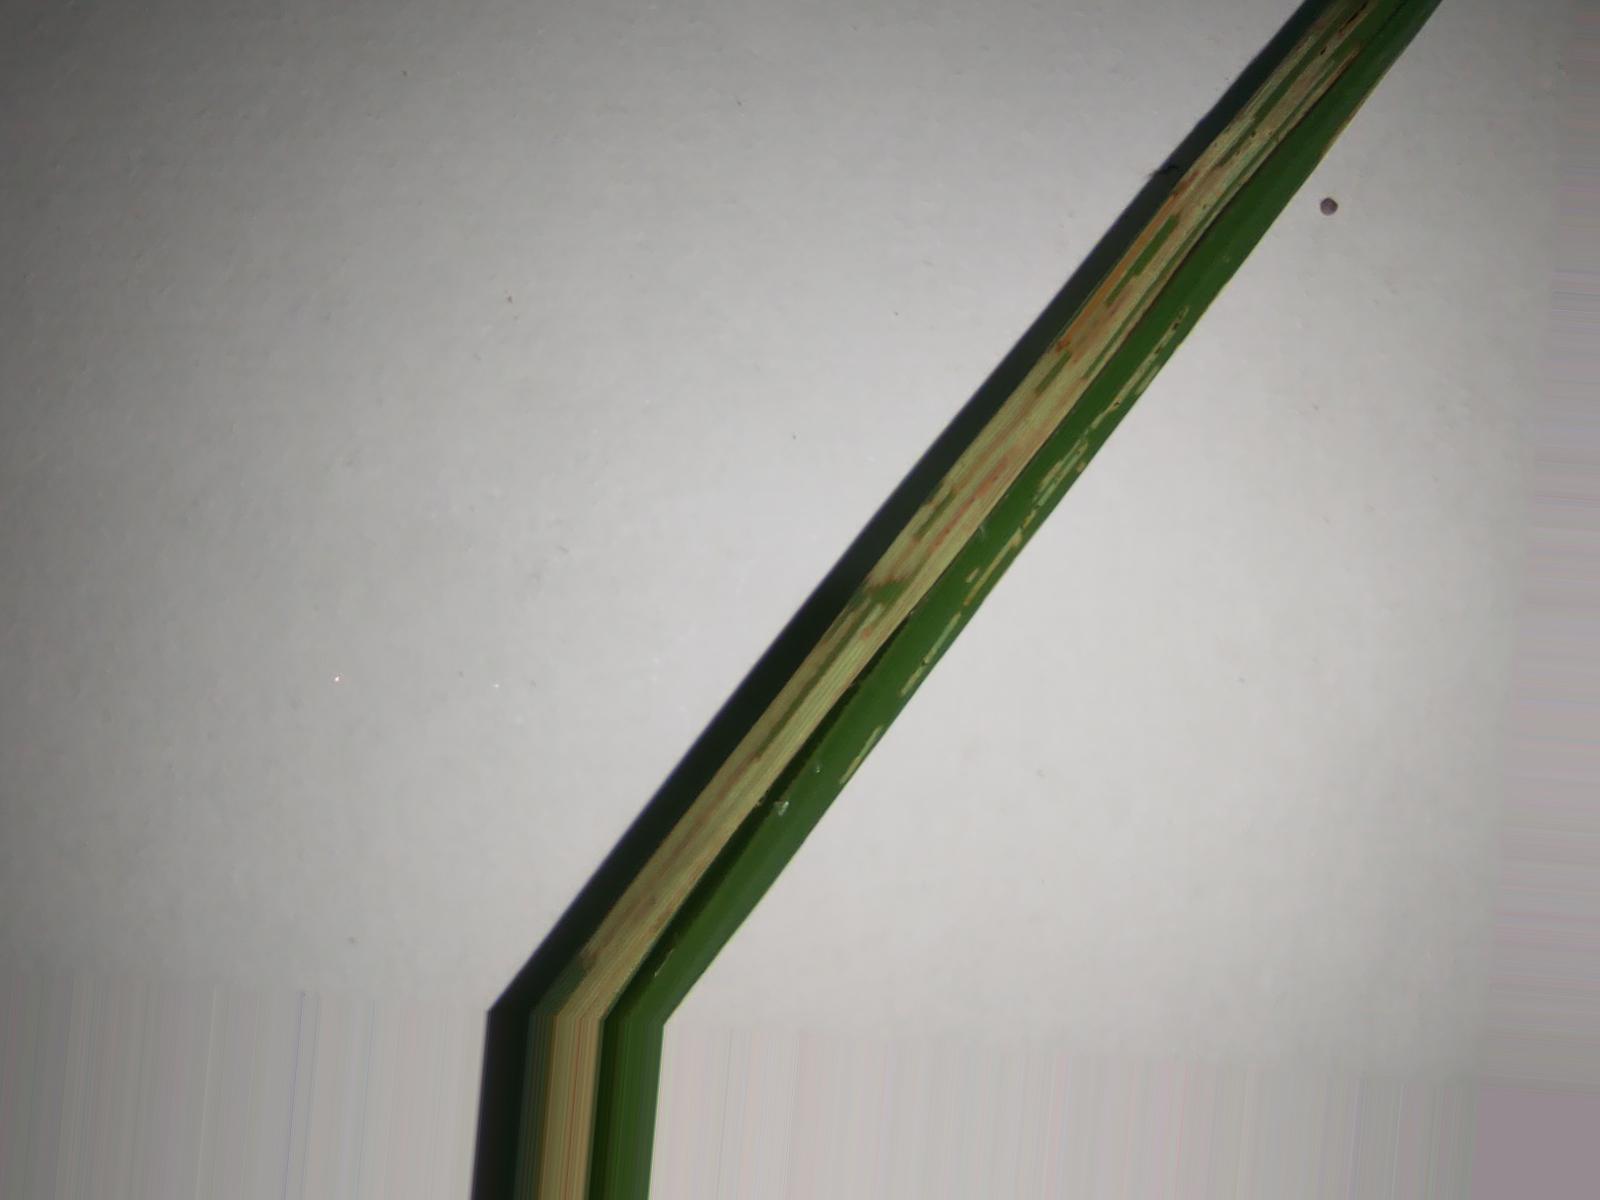
Nhãn: Sâu gai ( Hispa )